The Big Express

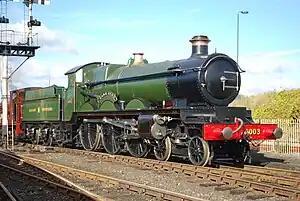
The "Lode Star" locomotive pictured on the inner sleeve

Virgin invested £33,000 into a music video for lead single "All You Pretty Girls", which peaked at number 55 on the UK Singles Chart. "The Big Express" was released on 15 October 1984. First pressings of the vinyl were contained in a circular record sleeve as an homage to the Small Faces' "Ogdens' Nut Gone Flake" (1968). For the inner sleeve, the members were photographed in GWR outfits on the footplate of the "Lode Star" locomotive at the Swindon Railway Museum. XTC appeared on Channel Four's "Play at Home" programme performing an acoustic version of "Train Running Low on Soul Coal".